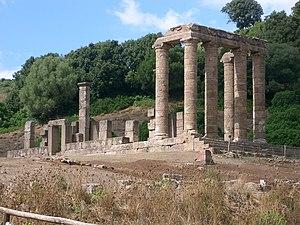
Le temple d'Antas est un temple punico-romain situé à une dizaine de kilomètres au sud de la commune Fluminimaggiore, dans la province du Sud-Sardaigne, en Sardaigne.